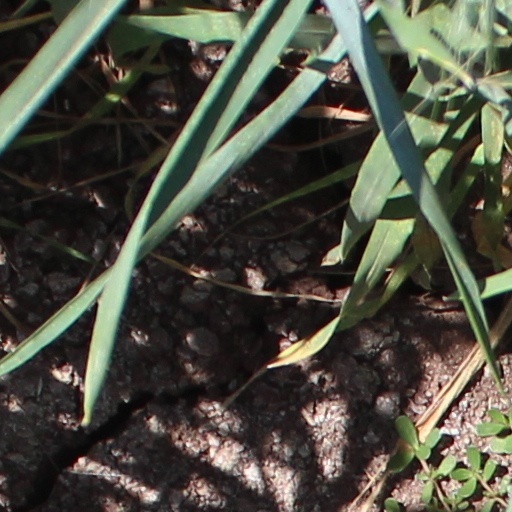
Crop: wheat